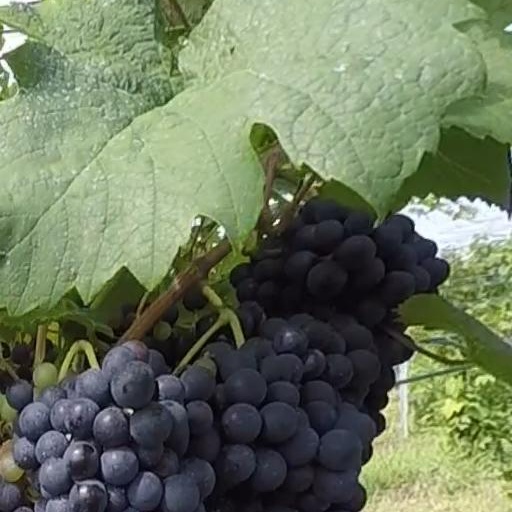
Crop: grape